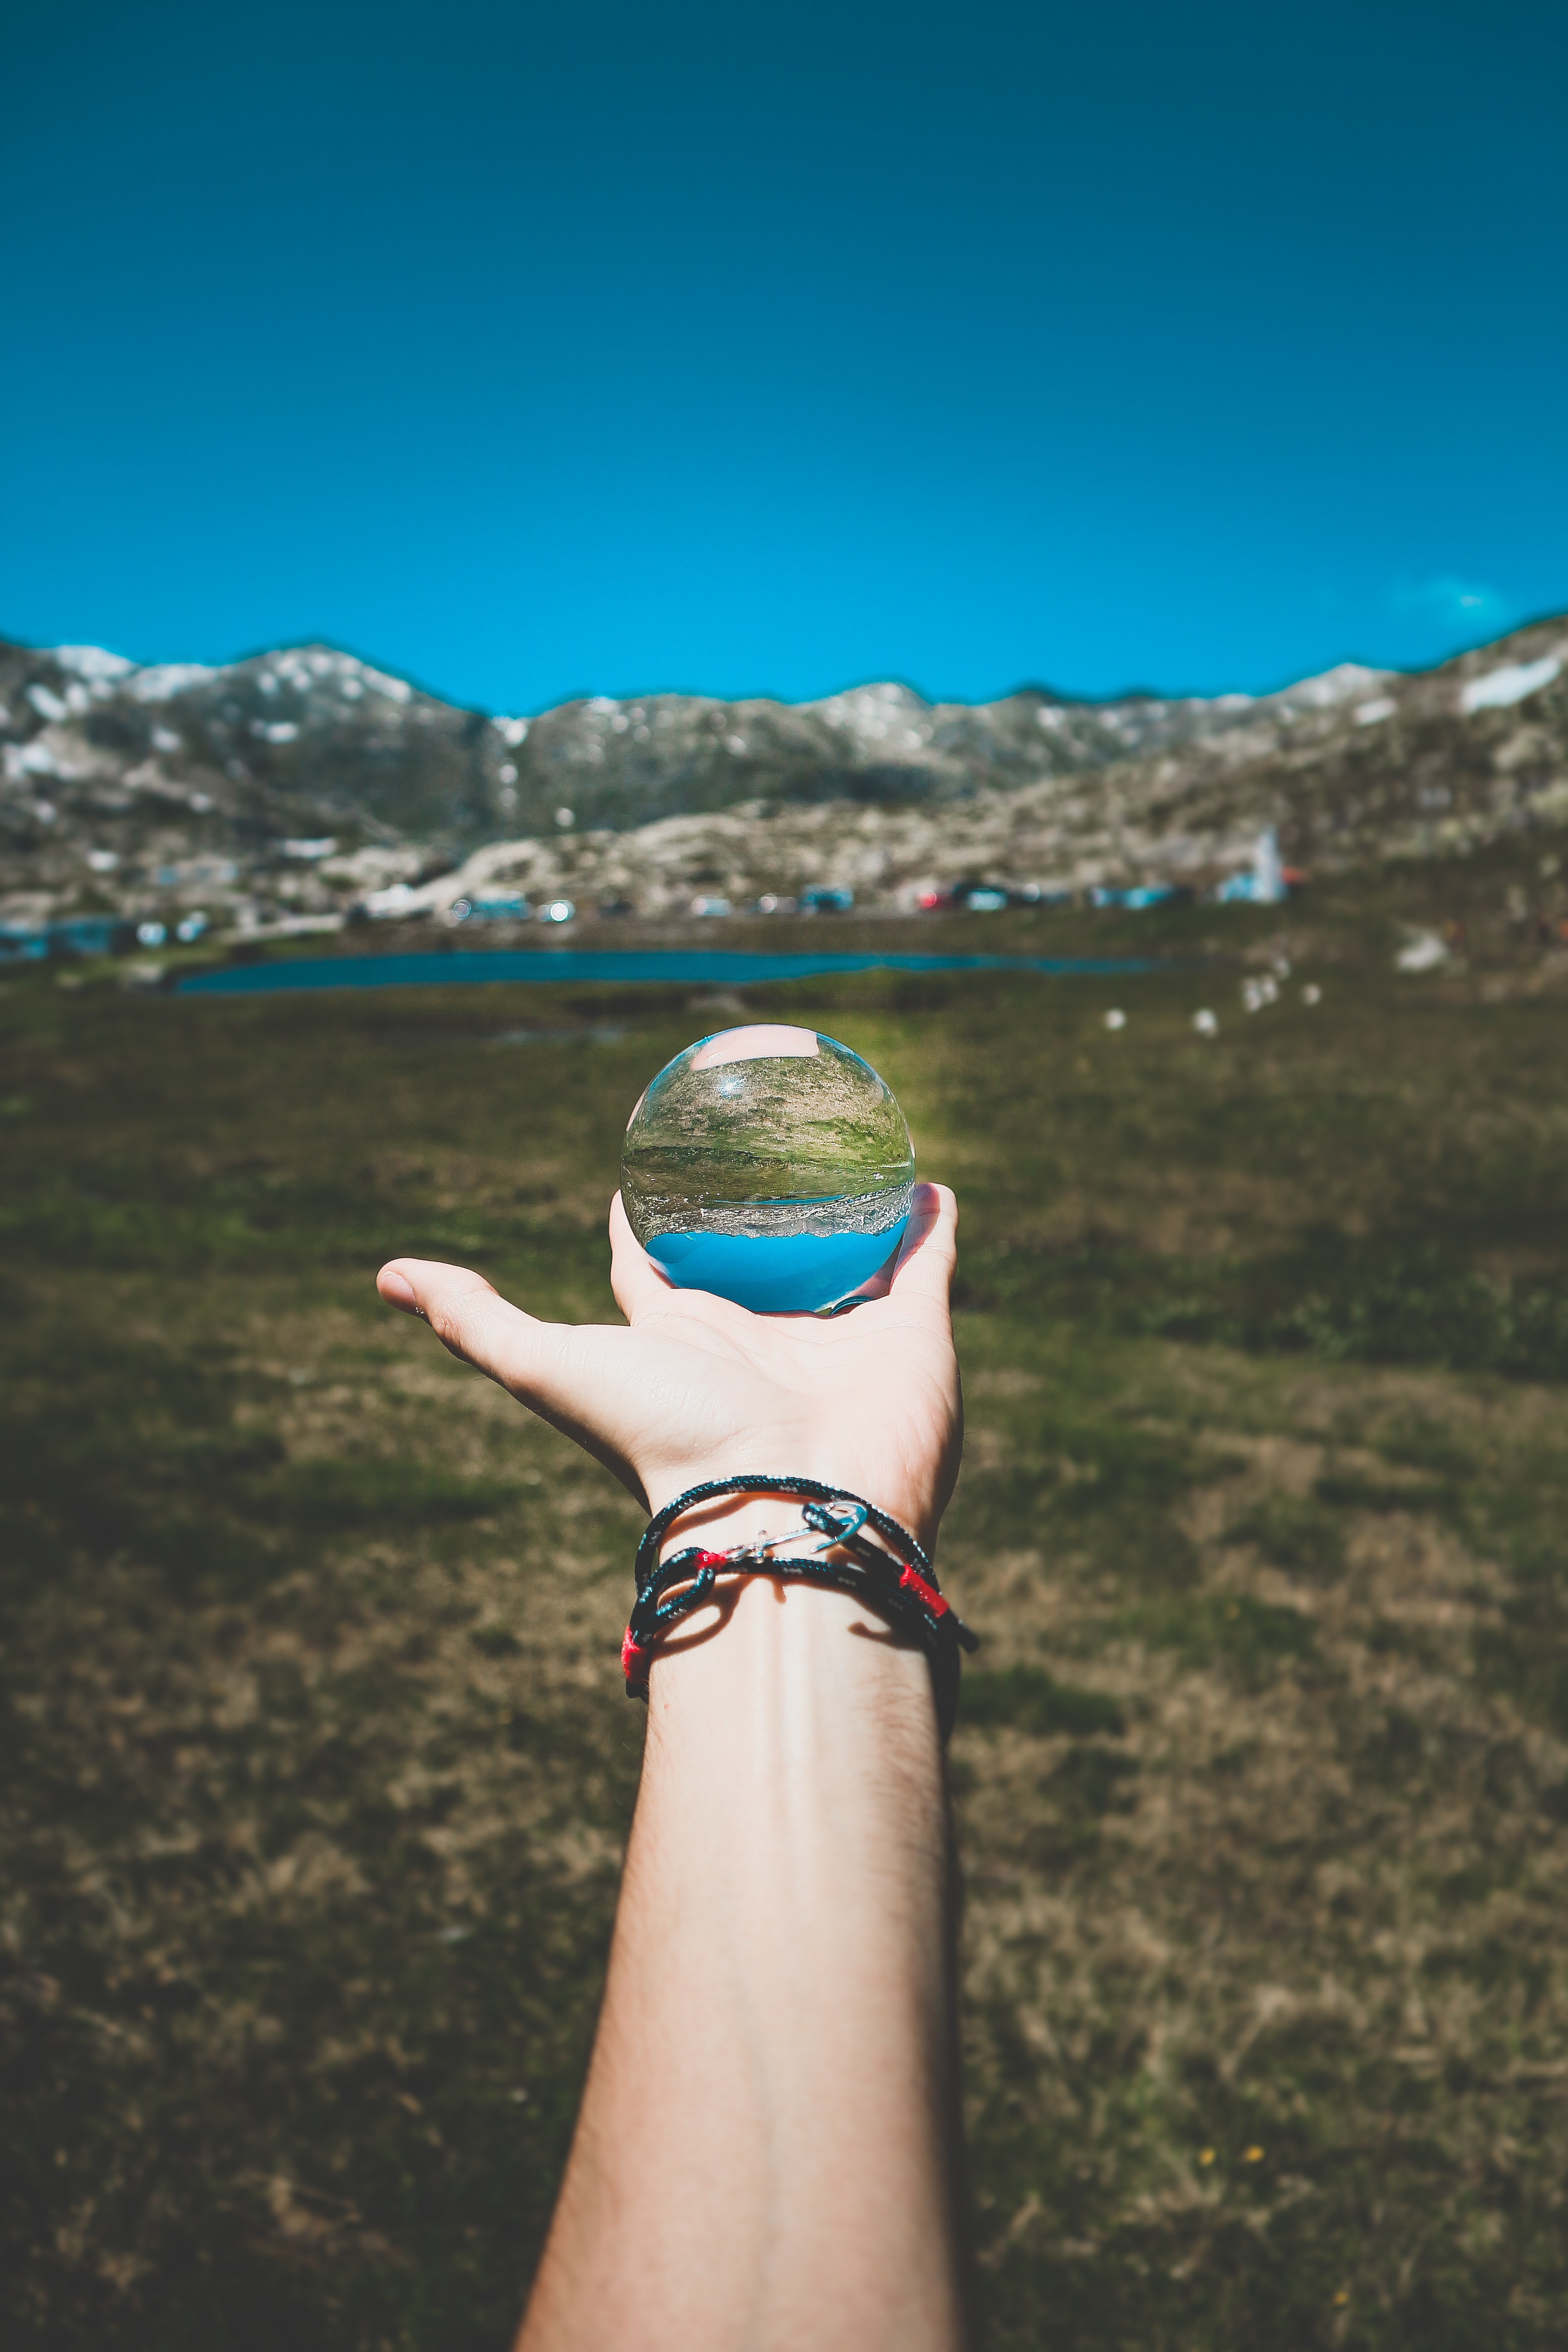
sky, arm, grass, summer, hand, human leg, vacation, joint, mountain, leg, cloud, finger, photography, sunlight, fashion accessory, adventure